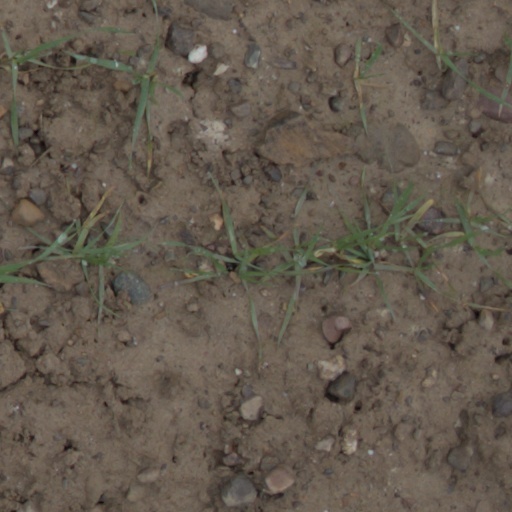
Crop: wheat